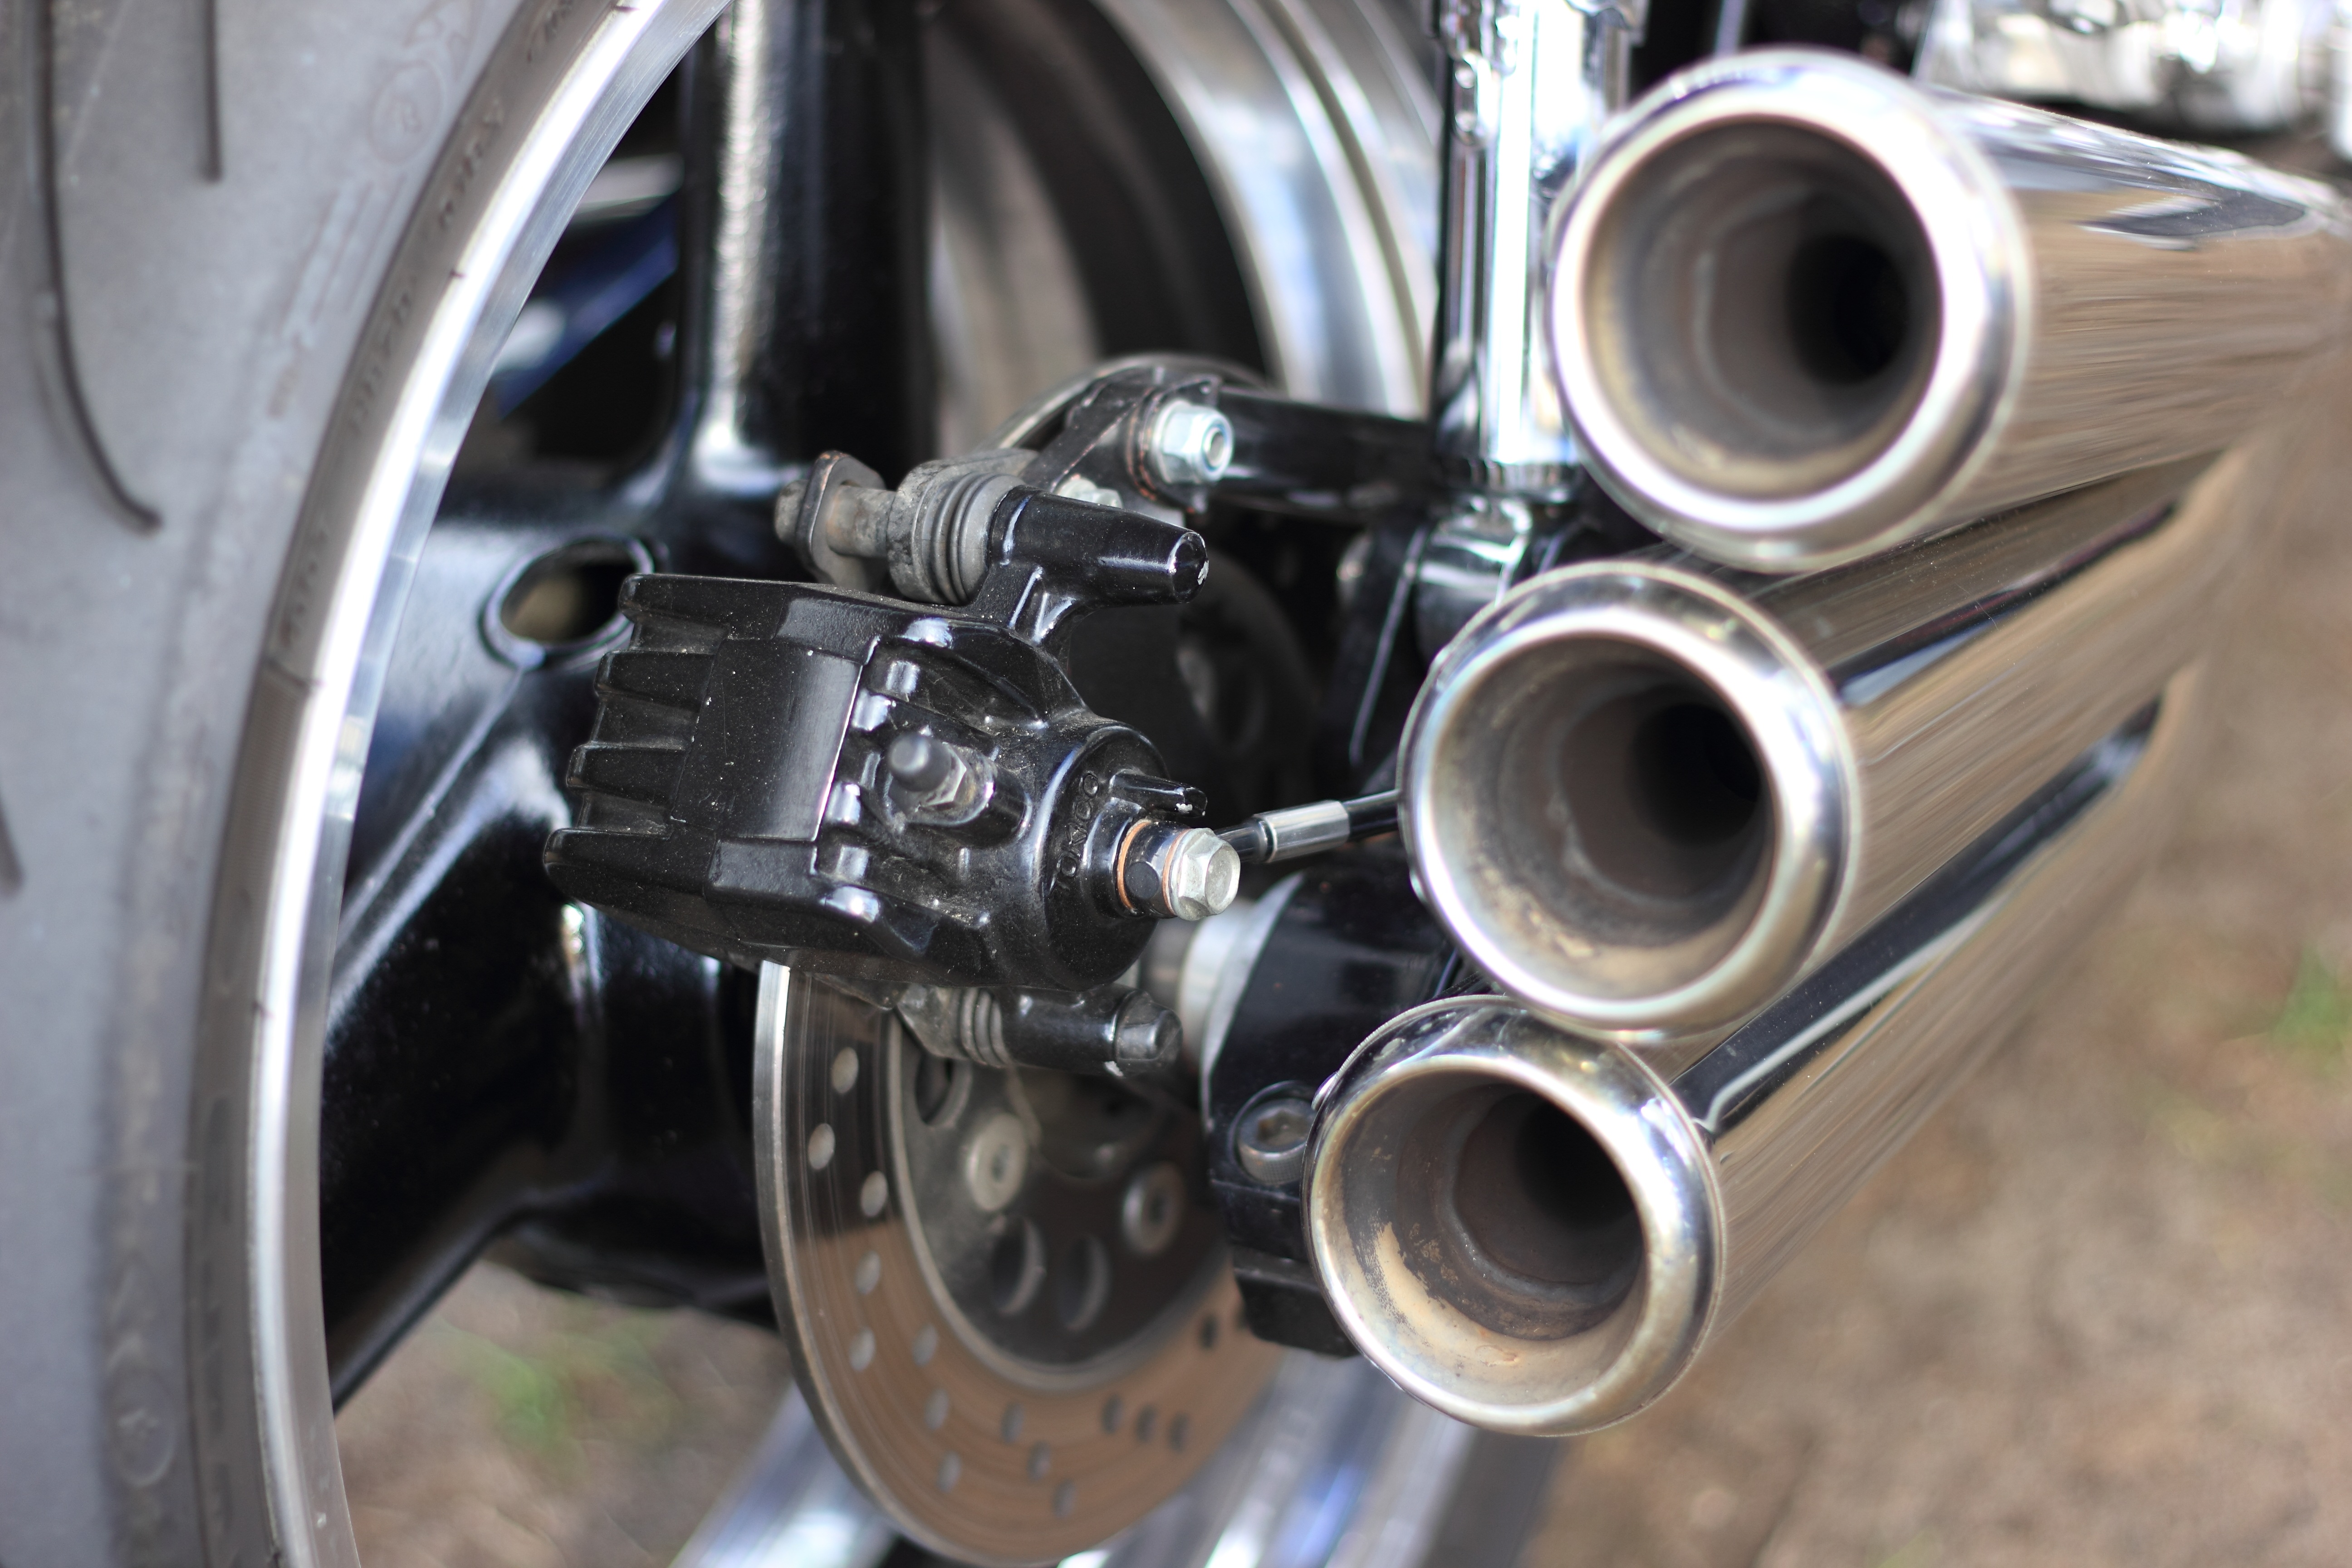
car, wheel, vehicle, motorcycle, netherlands, engine, rim, motor, honda, 1000, exhaust, woerden, cbx, auto part, exhaust system, 6 cylinder, automobile make, automotive exterior, aircraft engine